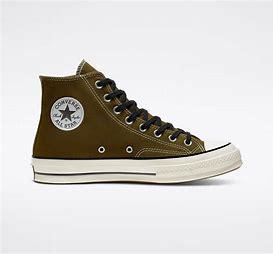
Brand: Converse
Model: Chuck 70 Canvas